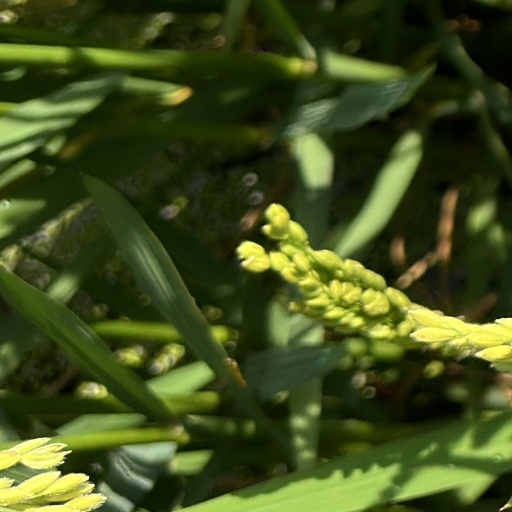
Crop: rice